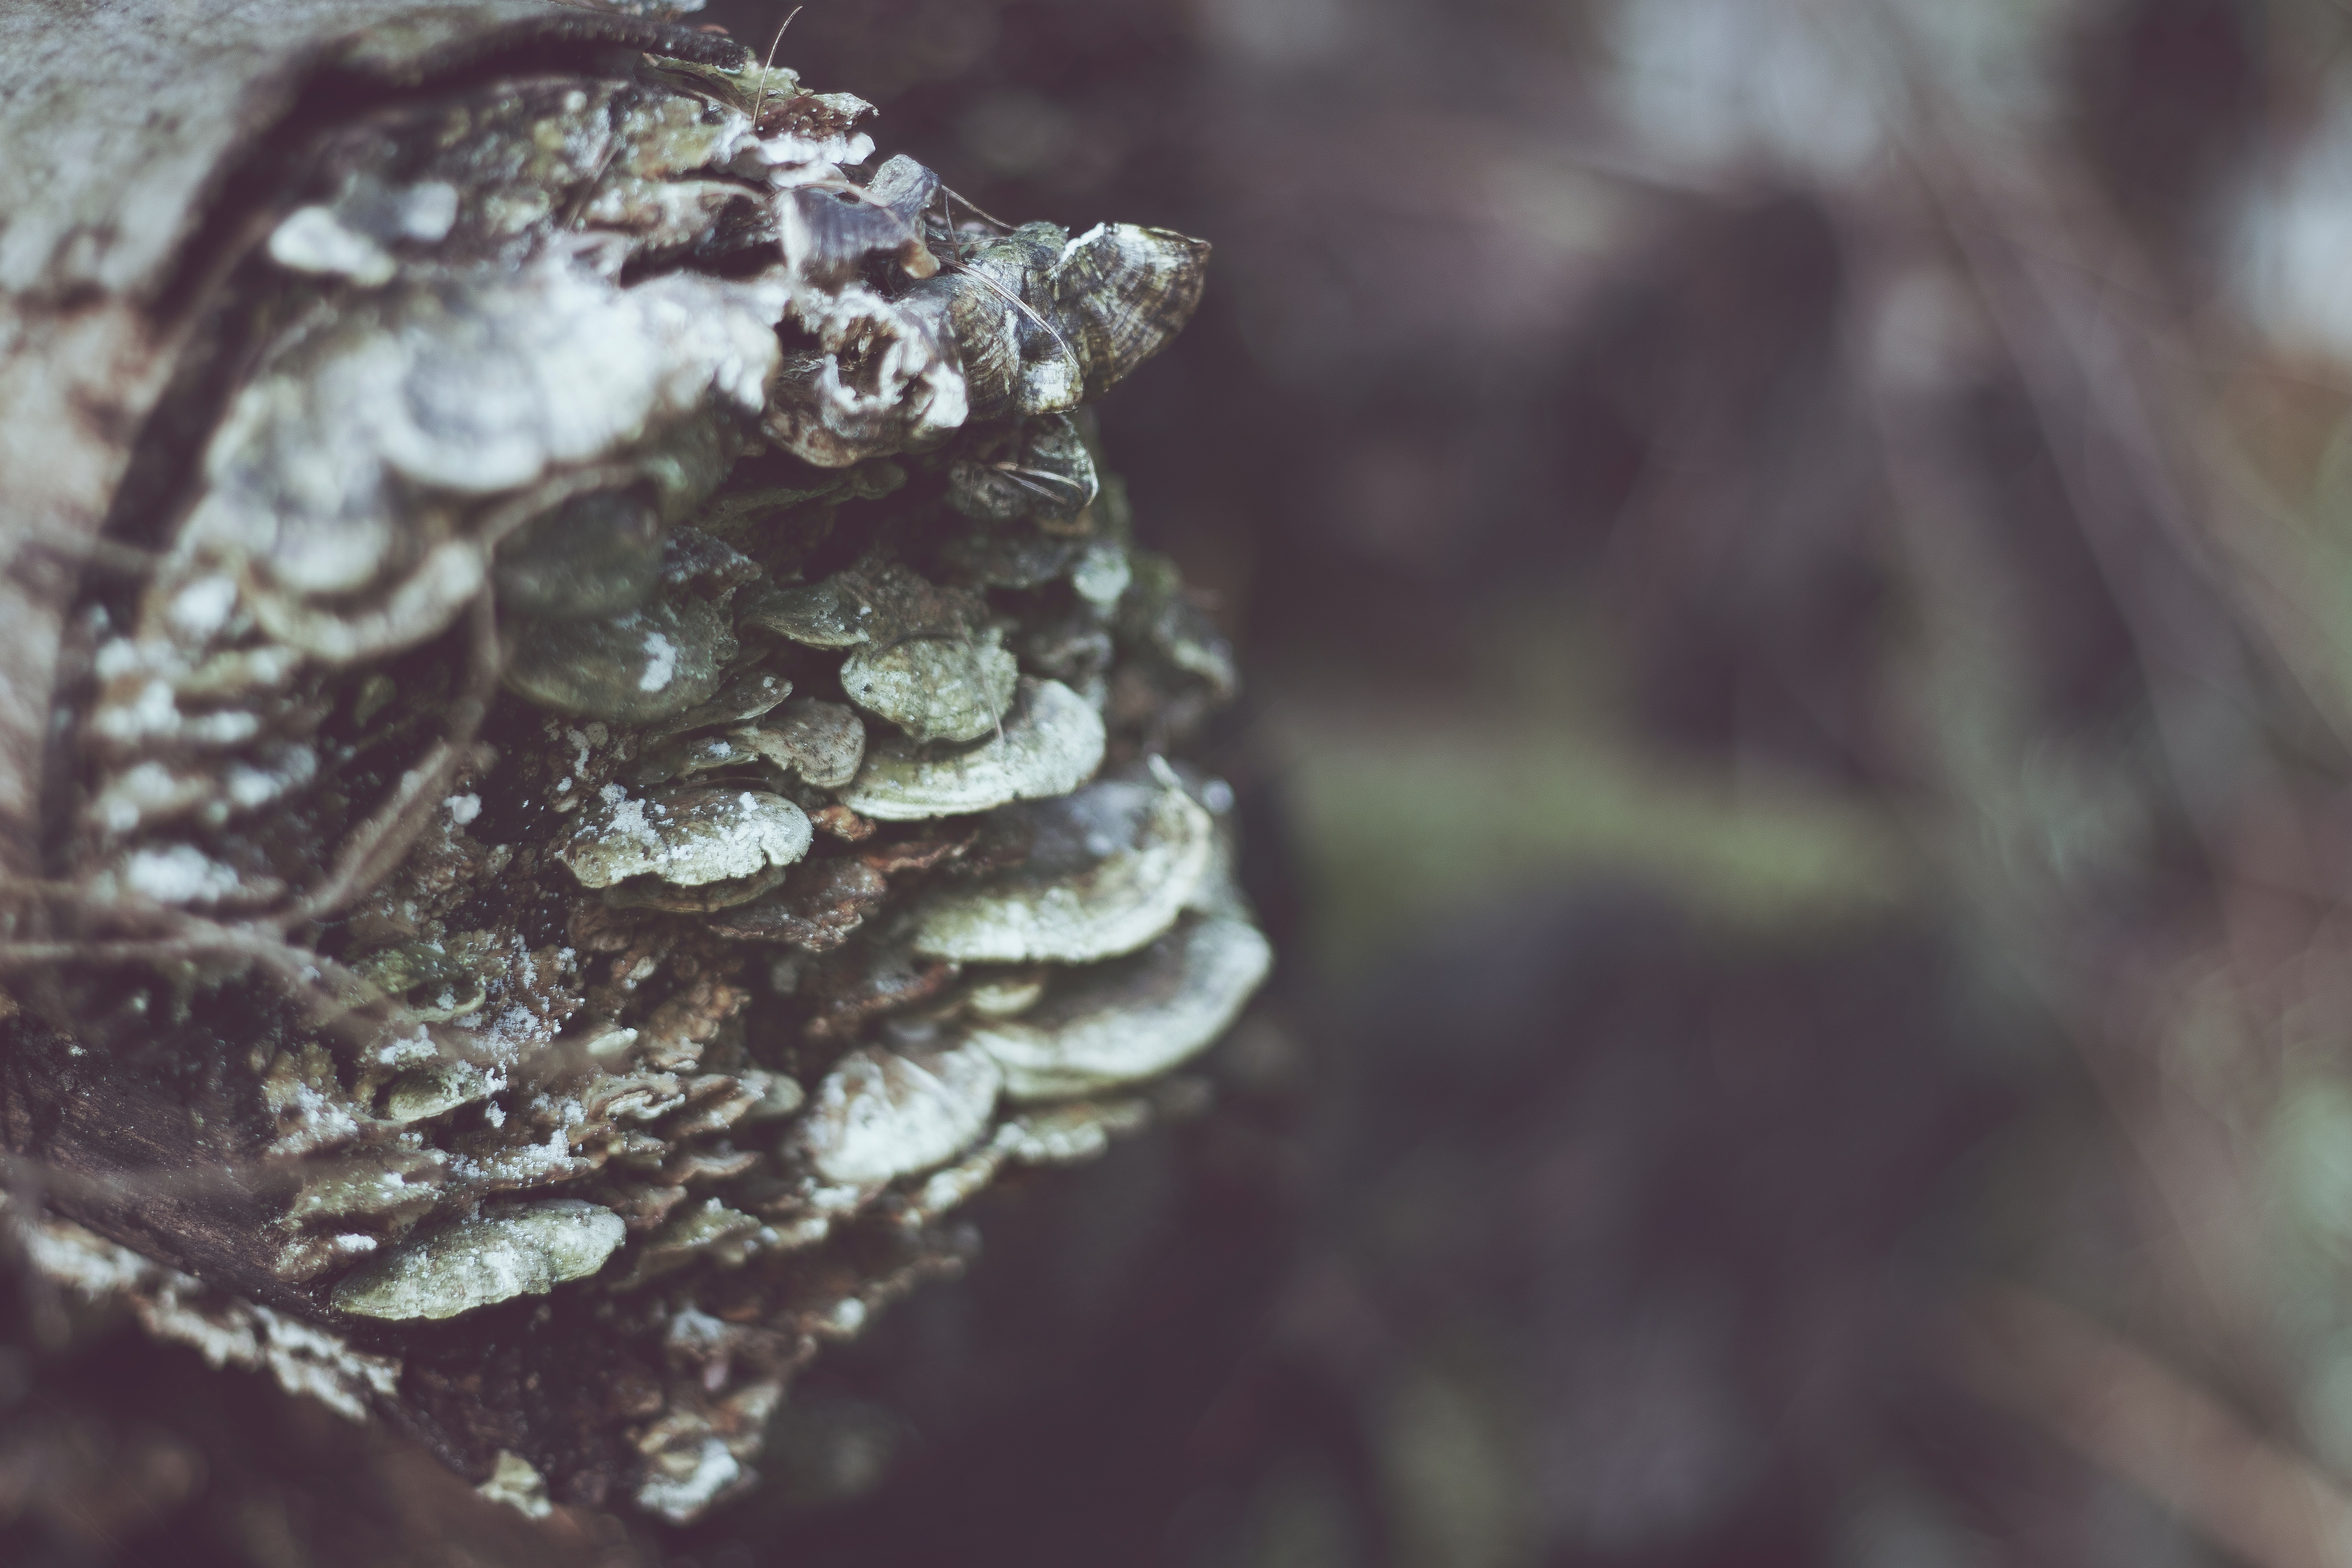
tree, nature, branch, leaf, flower, frost, flora, fauna, close up, fungus, macro photography